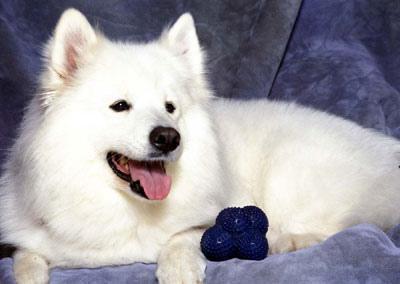
Samoyed